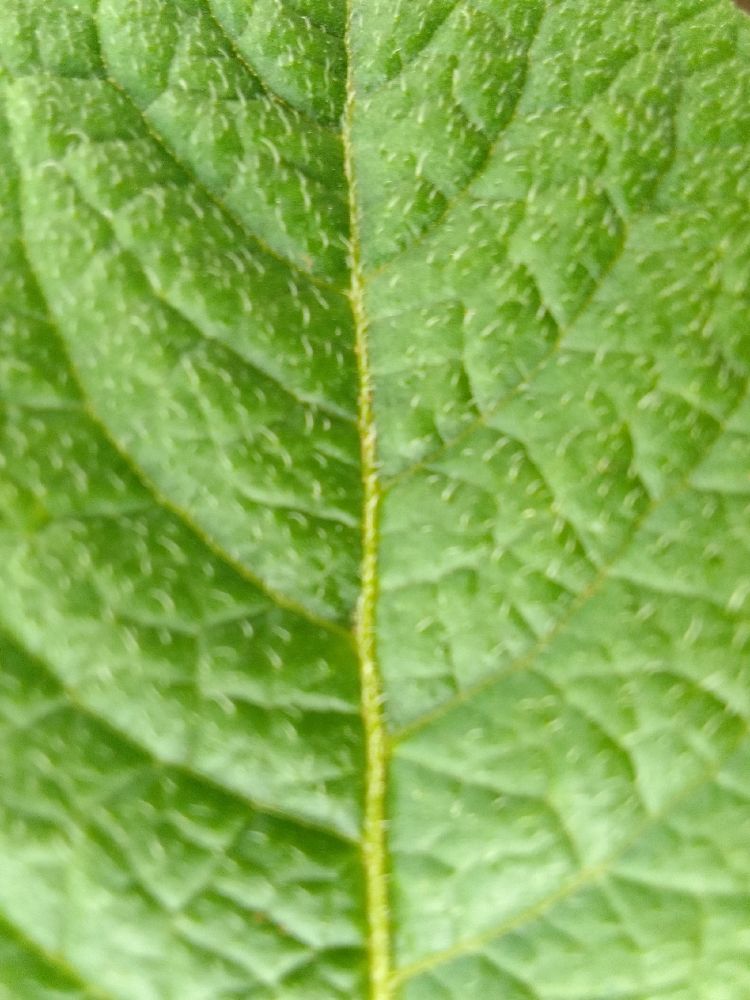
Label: Healthy